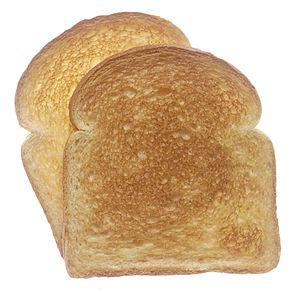
Le pain grillé est du pain normalement coupé en tranches et bruni par exposition à la chaleur. Ce brunissement est dû à des réactions de Maillard. Plusieurs marques de biscottes commercialisent également leurs produits sous l'appellation de pain grillé.